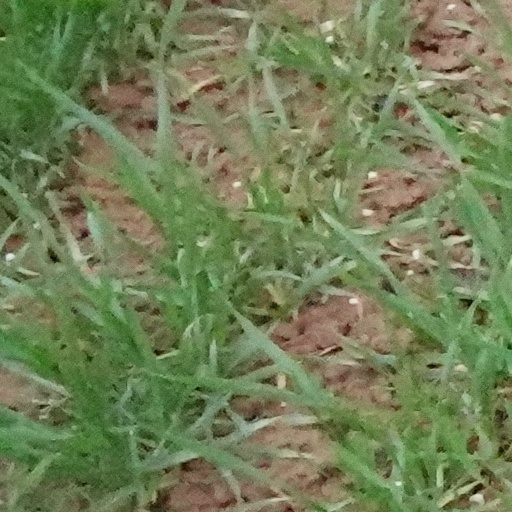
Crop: wheat